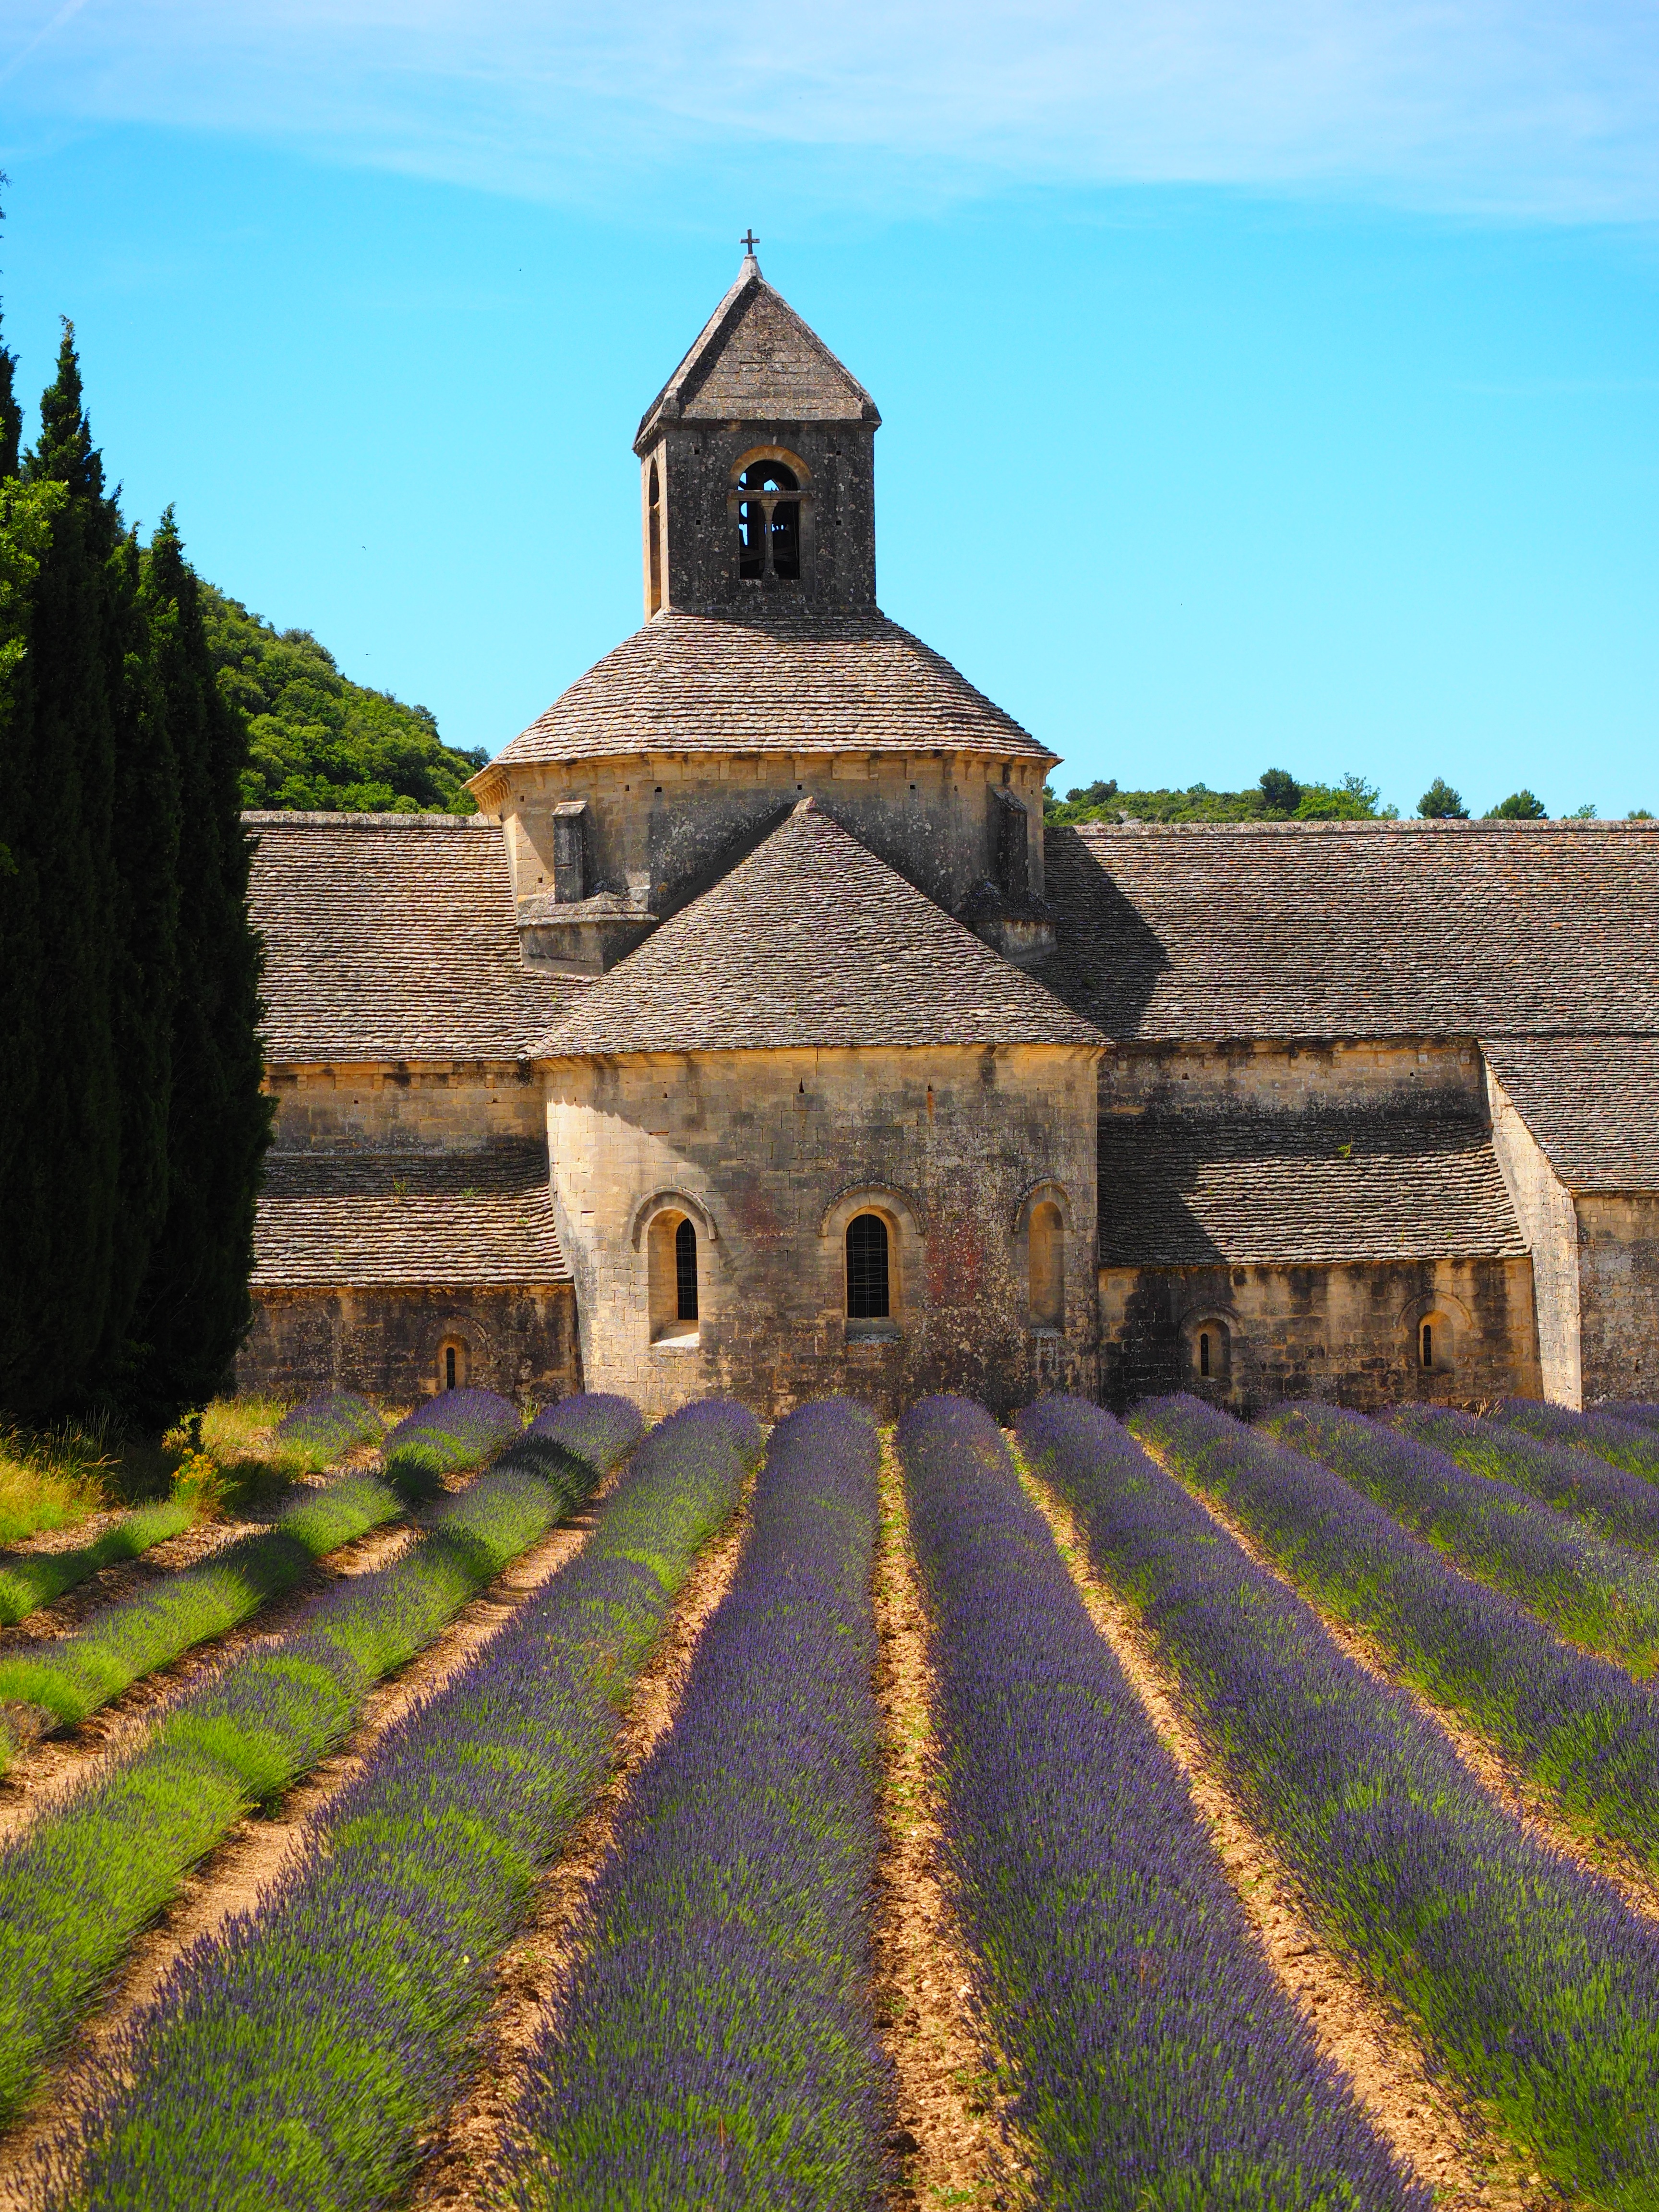
nature, architecture, plant, meadow, flower, purple, building, chateau, summer, village, france, aroma, green, herb, crop, botany, blue, church, chapel, agriculture, garden, flora, lavender, place of worship, flowers, wild plant, french, bed, ruins, petals, decorative, violet, monastery, lavender field, provence, abbey, fragrant, herbs, flower meadow, fragrance, aromatic, vaucluse, medicinal plant, rural area, inflorescence, summer flowers, garden flowers, cottage garden, gordes, lamiaceae, department of vaucluse, lavender blossom, lavender flowers, lavender cultivation, wildblue, true lavender, narrow leaf lavender, lavandula angustifolia, lavandula officinalis, lavandula vera, scented plant, homeopathy, lavender meadow, lavendula, abbaye de's nanque, notre dame de's nanque, the order of cistercians, cistercian monks, s nanque abbey, zisterzienser, abbey church, bistum avignon, spanish missions in california